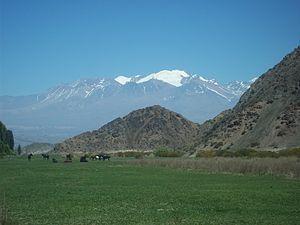
La province de San Juan est une province de l'Argentine située à l'ouest du pays. Elle est limitée au nord par la province de La Rioja, au sud-est par la province de San Luis, au sud par la province de Mendoza et à l'ouest par la cordillère des Andes, qui la sépare du Chili.
Les parcs nationaux d'Argentine constituent un réseau de 37 parcs nationaux en Argentine. Les parcs couvrent une grande variété d'habitats naturels, du Parc national Baritú à la frontière avec la Bolivie jusqu'au Parc national Tierra del Fuego à l'extrémité sud du continent.